Jean Guillaume Audinet-Serville

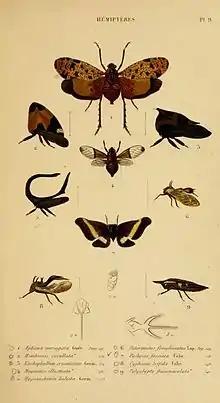
Suites à Buffon Histoire Naturelle des Insectes.Hémiptères. Plate 9

Jean Guillaume Audinet-Serville (his name, before the Revolution, included a particle: Audinet de Serville) was a French entomologist, born on 11 November 1775 in Paris. He died on 27 March 1858 in La Ferté-sous-Jouarre.